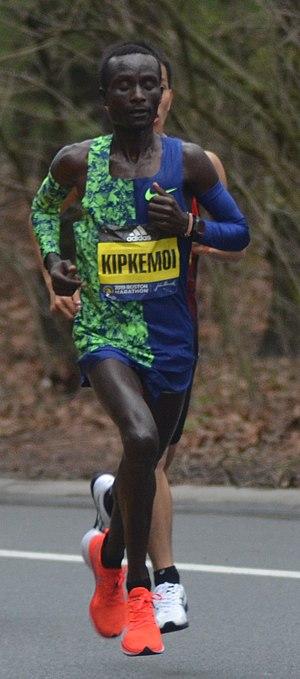
Kenneth Kiprop Kipkemoi est un athlète kényan, spécialiste des courses de fond.